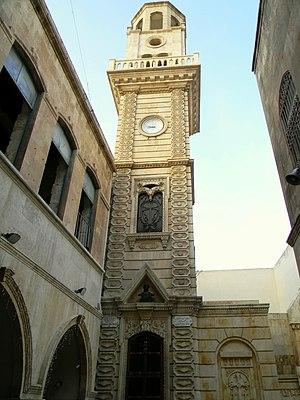
Cette liste est sans doute incomplète et peut-être mal ordonnée. Votre aide est la bienvenue !
La politique étrangère de l'Arménie regroupe l'ensemble des liens diplomatiques entretenus par la République d'Arménie depuis son indépendance de l'Union soviétique le 21 septembre 1991.
La cathédrale des Quarante-Martyrs est une cathédrale d'Alep dans le nord de la Syrie, appartenant à l'Église apostolique arménienne. Datant du XVᵉ siècle, elle se trouve dans le vieux quartier chrétien de la ville à Jdeydeh. C'est l'une des plus anciennes de la diaspora arménienne et de la vieille ville d'Alep. Elle est dédiée aux quarante martyrs de Sébaste.